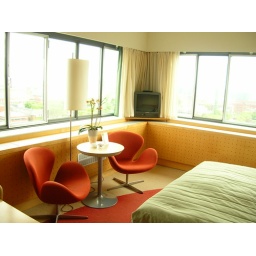
Close-up of the two butterfly chairs in my room